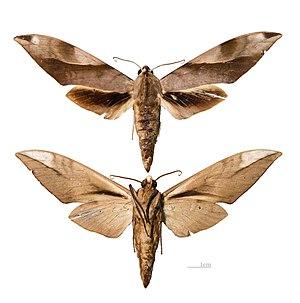
Laurent Schwartz est un mathématicien français, né le 5 mars 1915 à Paris où il est mort le 4 juillet 2002.